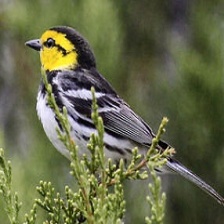
Species: GOLDEN CHEEKED WARBLER
Scientific name: SETOPHAGA CHRYSOPARIA